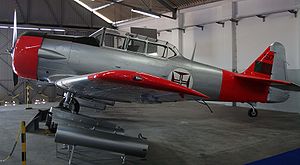
North American Aviation T-6 Texan / Operatører
T-6G in Portuguese Air Force museum
North American Aviation T-6 Texan er et enmotors avanceret træningsfly som blev benyttet til at træne piloter fra United States Army Air Forces, United States Navy, Royal Air Force, og andre luftvåben fra det Britiske Commonwealth under 2. verdenskrig og indtil 1970'erne.